Shaun Prater

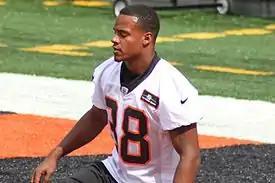
Prater with the Cincinnati Bengals

Shaun Prater (born October 27, 1989) is an American former professional football player who was a cornerback in the National Football League (NFL). After playing college football for the Iowa Hawkeyes, he was selected by the Cincinnati Bengals in the fifth round of the 2012 NFL draft.